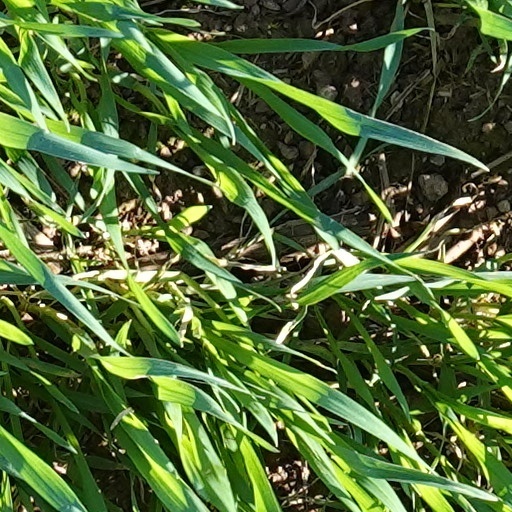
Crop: wheat